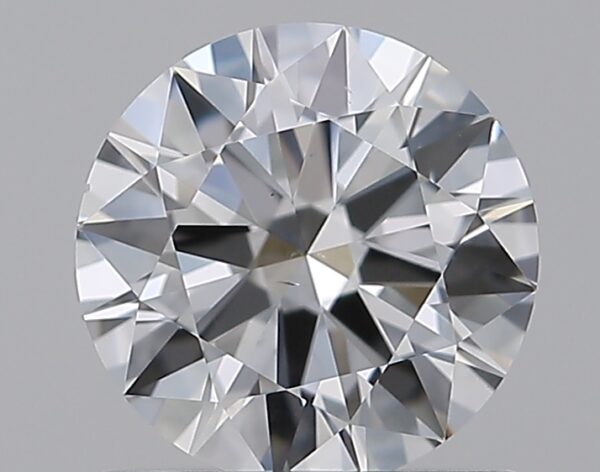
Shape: round
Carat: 1
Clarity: VS1
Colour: D
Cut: EX
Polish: EX
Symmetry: EX
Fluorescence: N
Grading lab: GIA
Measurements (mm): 6.5 x 6.52 x 3.86